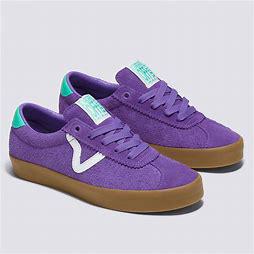
Brand: Vans
Model: Sport